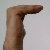
The image shows a hand gesture representing a space in Indian Sign Language.